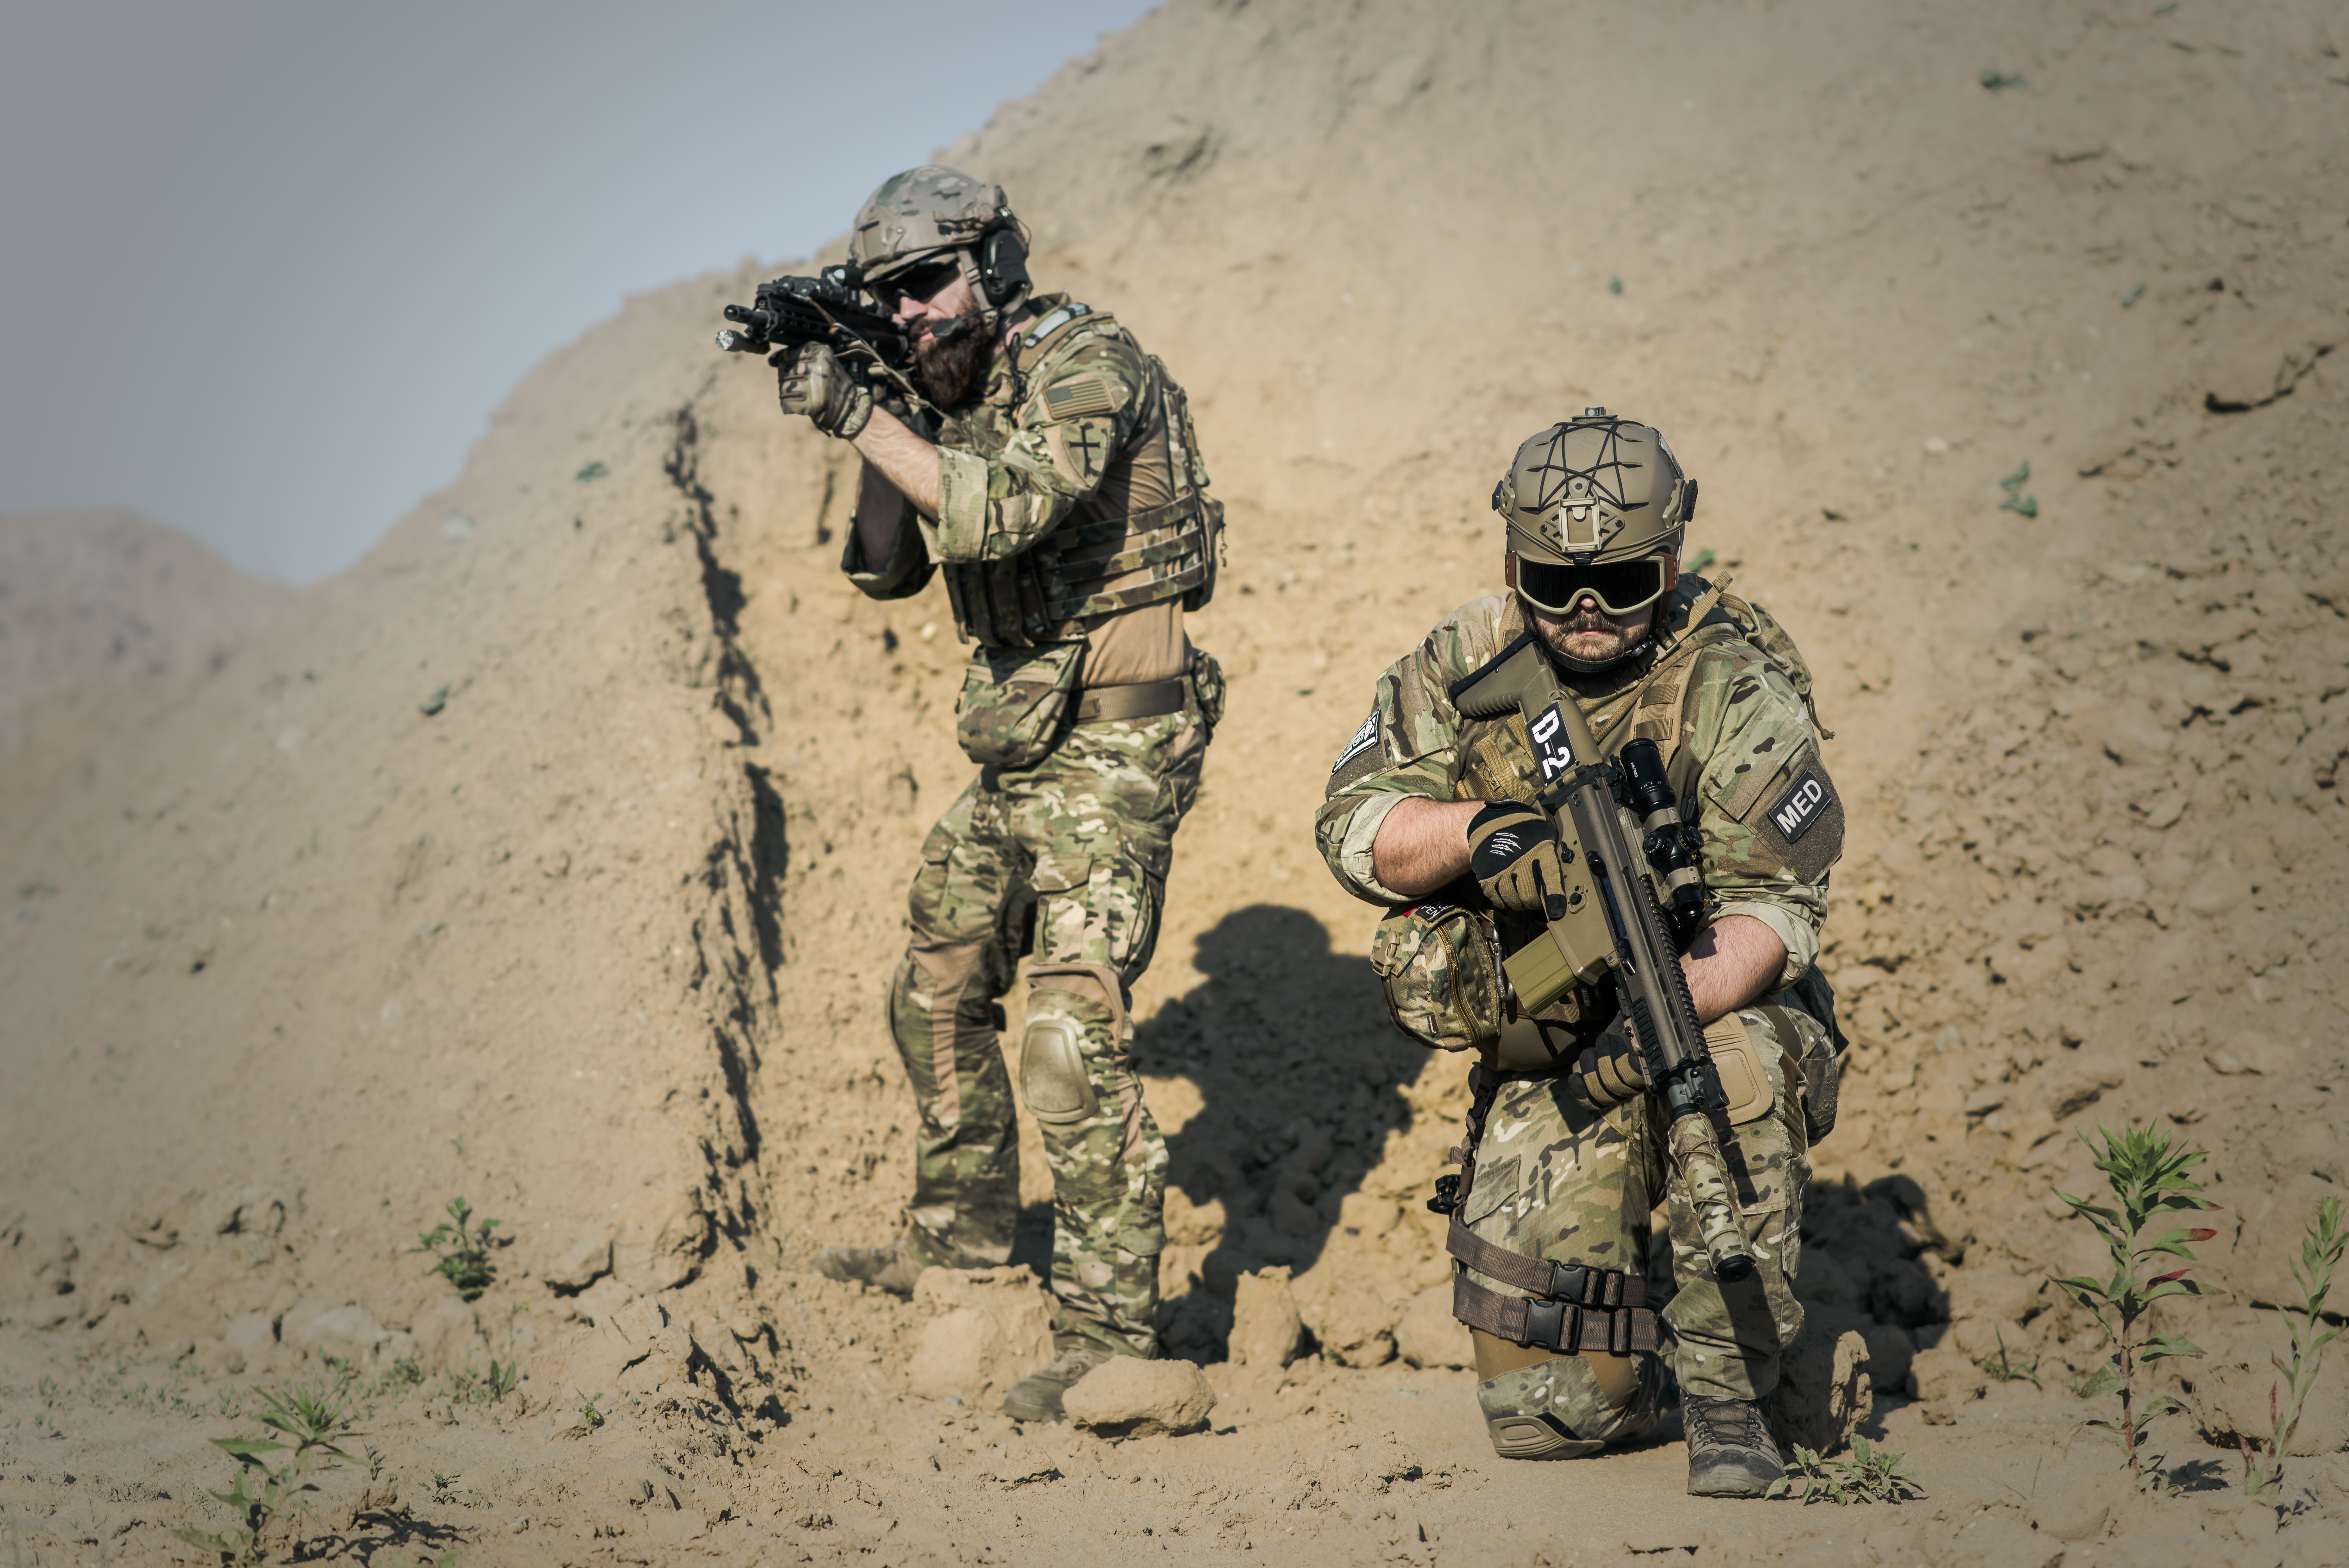
man, nature, outdoor, sand, person, group, people, sport, desert, adventure, backpack, smoke, military, young, soldier, army, action, soil, freedom, extreme, lifestyle, activity, war, team, guns, active, troop, infantry, gunshow, reconnaissance, adventure travel, asg